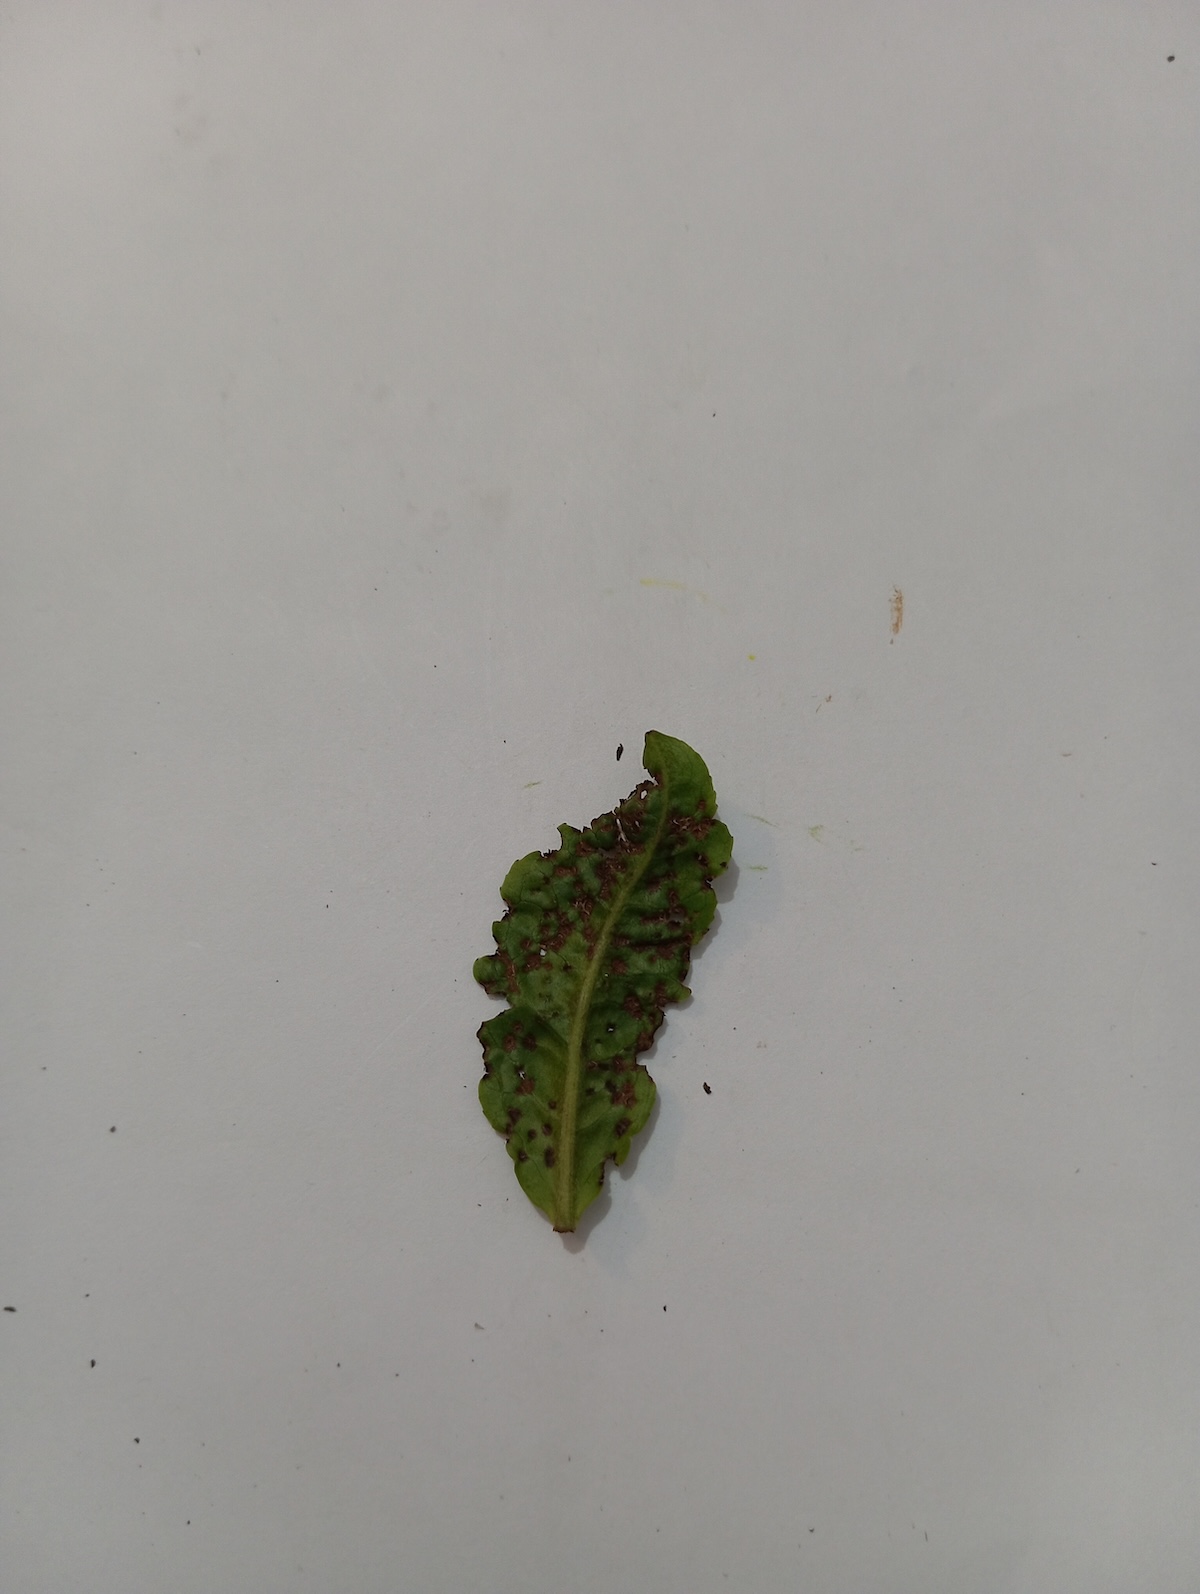
Label: Green mirid bug